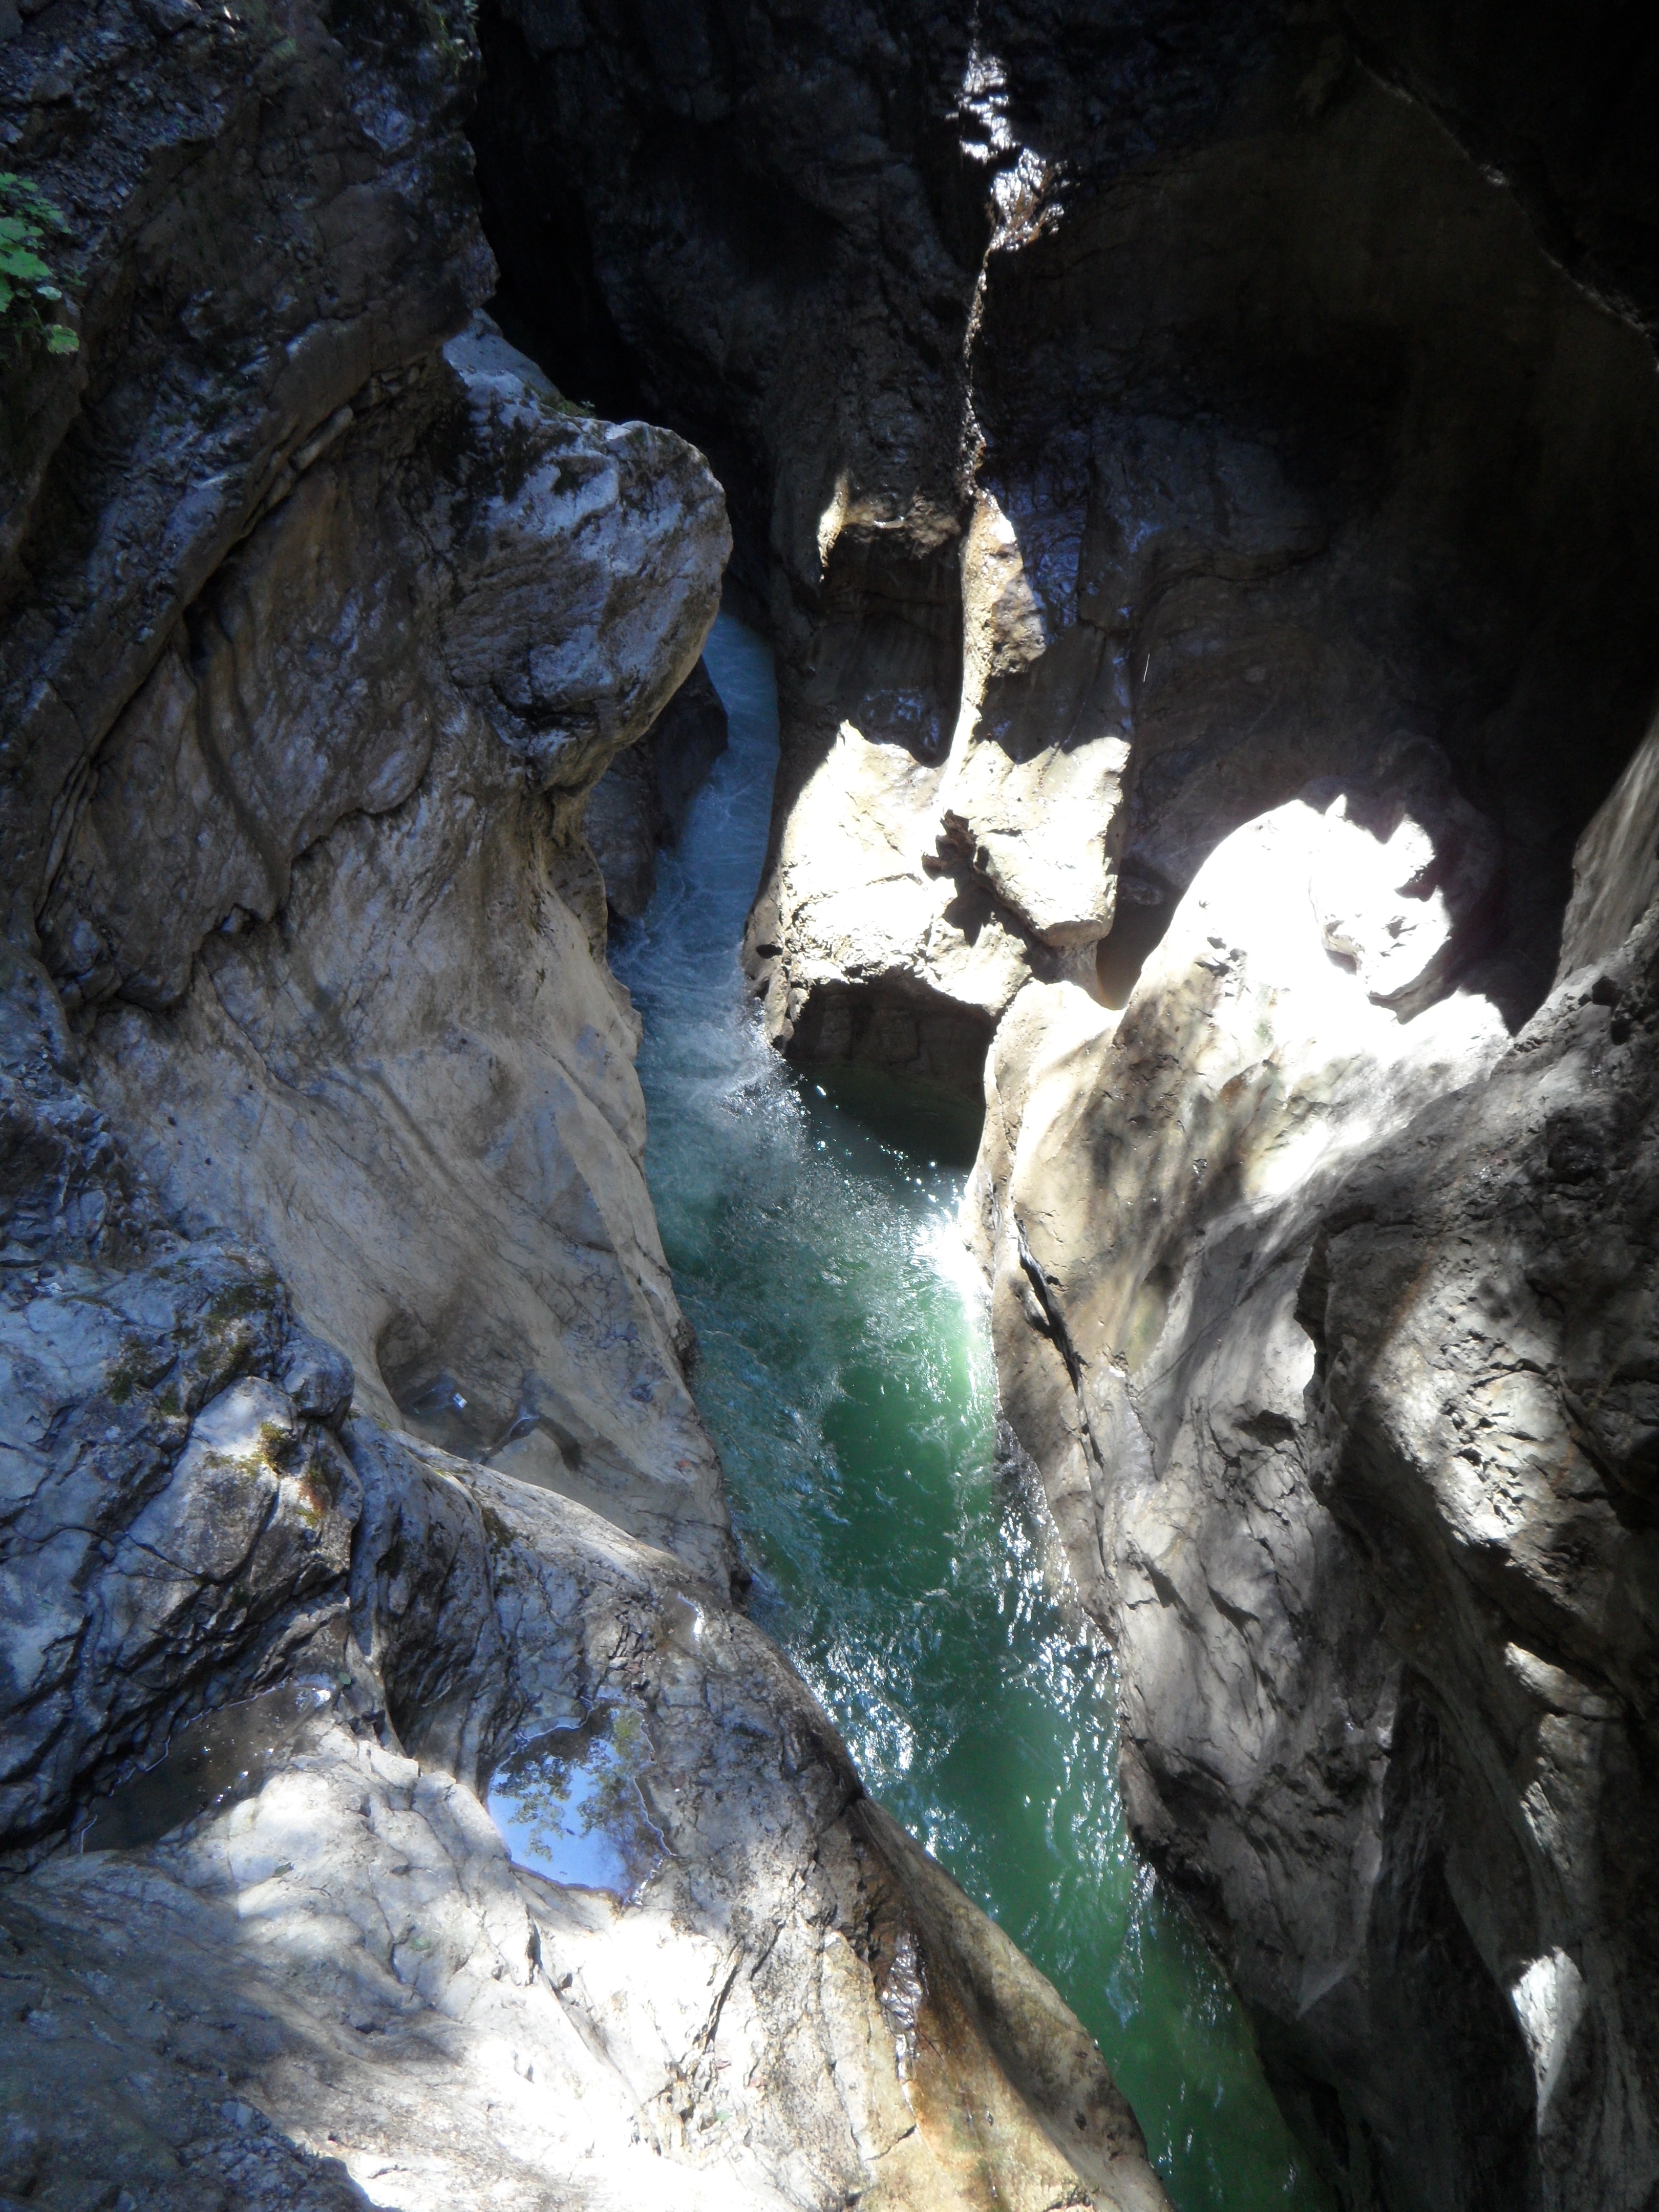
formation, cave, gorge, mountains, eng, landform, mountain stream, steep wall, breitachklamm, geographical feature, allgau